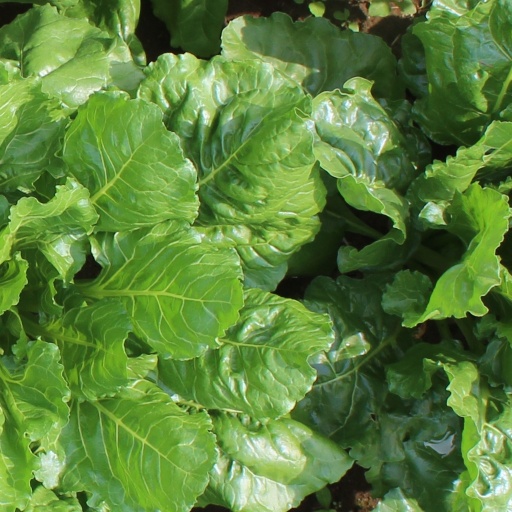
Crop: sugar beet